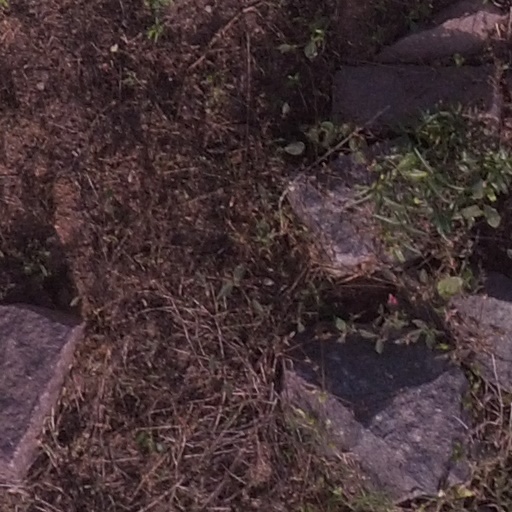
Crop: maize; corn